Pilla Nuvvu Leni Jeevitham

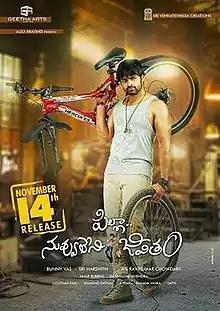
Movie Poster

Pilla Nuvvu Leni Jeevitam ( "Girl, Life Without You") is a 2014 Telugu romantic action comedy film directed by A. S. Ravi Kumar Chowdary and jointly produced by Bunny Vasu and Harishith Reddy, under Geetha Arts and Sri Venkateswara Creations. The film stars Sai Durgha Tej and Regina Cassandra, while Jagapathi Babu and Prakash Raj play supporting roles. music was composed by Anoop Rubens. The film is the first release of Sai Dharam Tej as the lead actor. The title was taken from a song of the film "Gabbar Singh". The film opened to positive to mixed reviews from critics and was a hit at the box office.